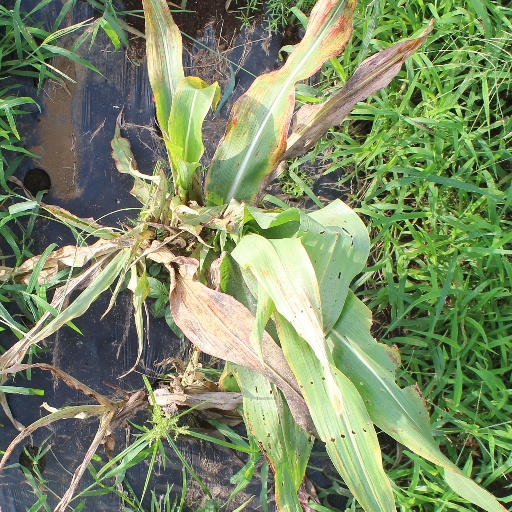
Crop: sorghum